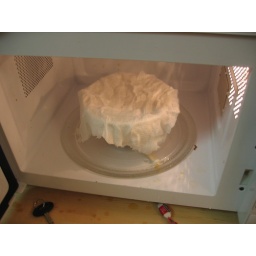
After nuking it in water for 2 minutes, I draped it over the bowl and nuked it until dry.